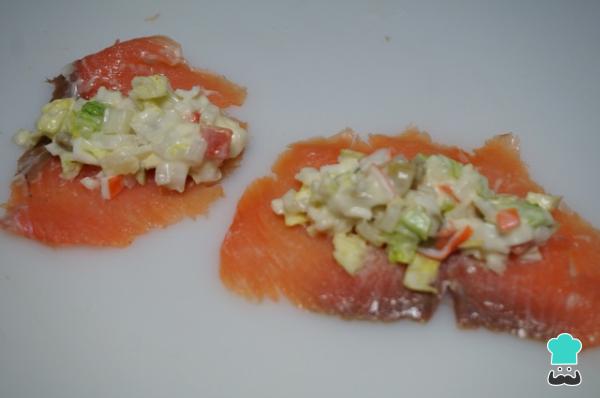
Ponemos sobre la encimera de la cocina los trozos de salmón ahumado y encima iremos poniendo una cucharada de la pasta que hemos preparado.